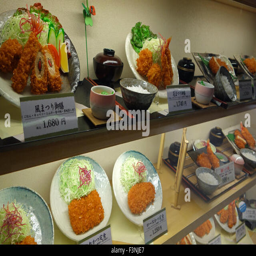
fake food at a restaurant